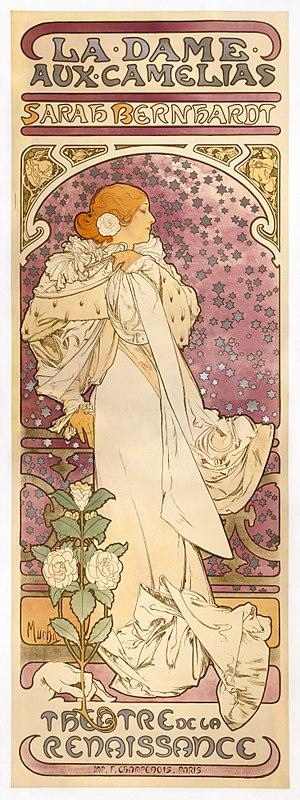
La Dame aux camélias est un roman d'Alexandre Dumas fils publié en 1848, inspiré par son amour pour la courtisane Marie Duplessis.
La phtisie ou phthisie est un terme médical historique désignant, au sens large, tout état ou processus évoluant vers l'émaciation et la consomption. Dans un sens étroit, le terme signifie phtisie pulmonaire, qui sera interprétée au cours du XIXᵉ siècle comme étant la tuberculose pulmonaire.
Le théâtre de la Renaissance est une salle de spectacle parisienne située au 20, boulevard Saint-Martin et inaugurée le 8 mars 1873.
La Dame aux camélias est un drame en cinq actes d'Alexandre Dumas fils, représentée pour la 1ʳᵉ fois à Paris sur le théâtre du Vaudeville le 2 février 1852.